Papyrology

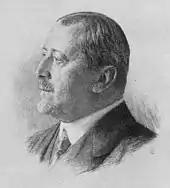
Joseph von Karabacek (1845–1918), a leading authority in the field of papyrology (circa 1910)

Papyrology is the study of manuscripts of ancient literature, correspondence, legal archives, etc., preserved on portable media from antiquity, the most common form of which is papyrus, the principal writing material in the ancient civilizations of Egypt, Greece, and Rome. Papyrology includes both the translation and interpretation of ancient documents in a variety of languages as well as the care and conservation of rare papyrus originals.